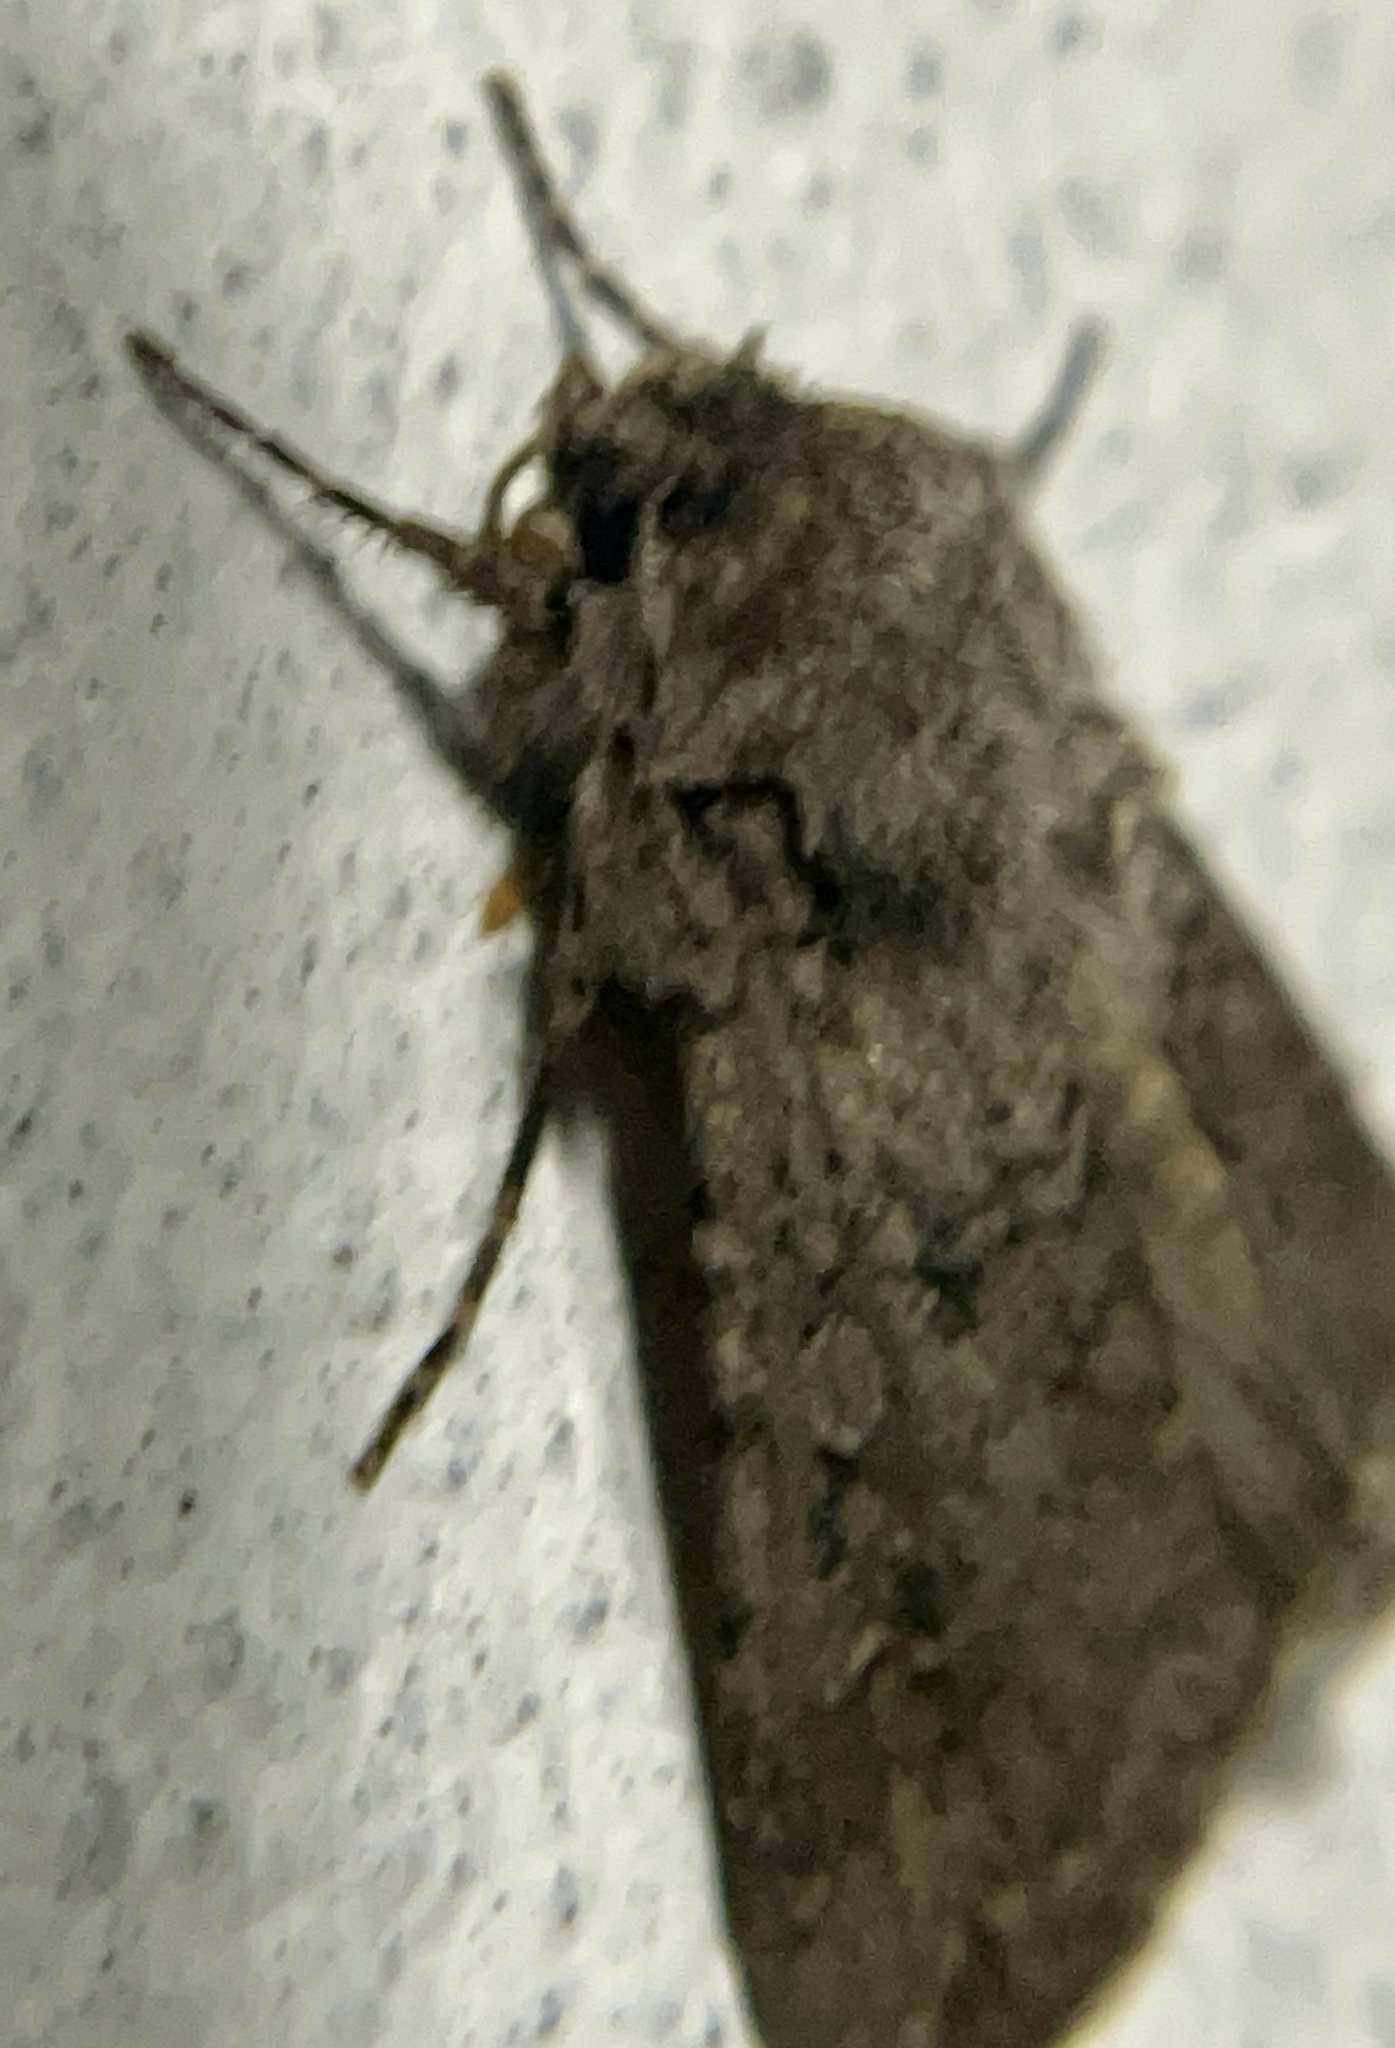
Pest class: cutworms